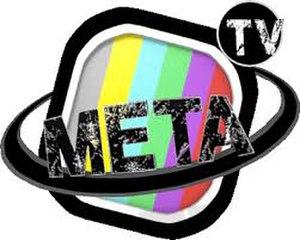
Logo de META TV.
Patrick D'hondt, dit Tepa, né le 22 octobre 1971 à Lens et mort le 14 novembre 2019 à Villejuif, est un rappeur, vidéaste, animateur d'émissions-web et militant politique français.